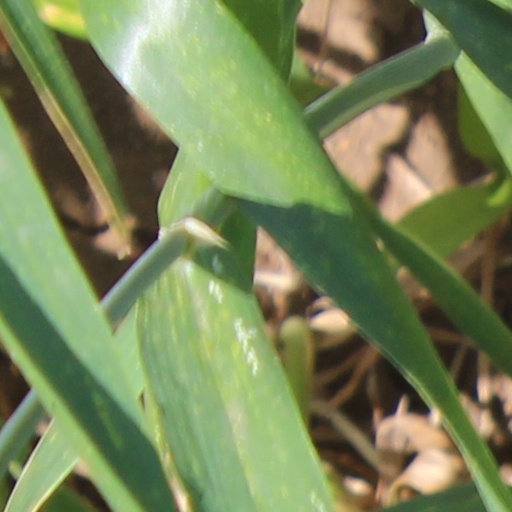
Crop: wheat